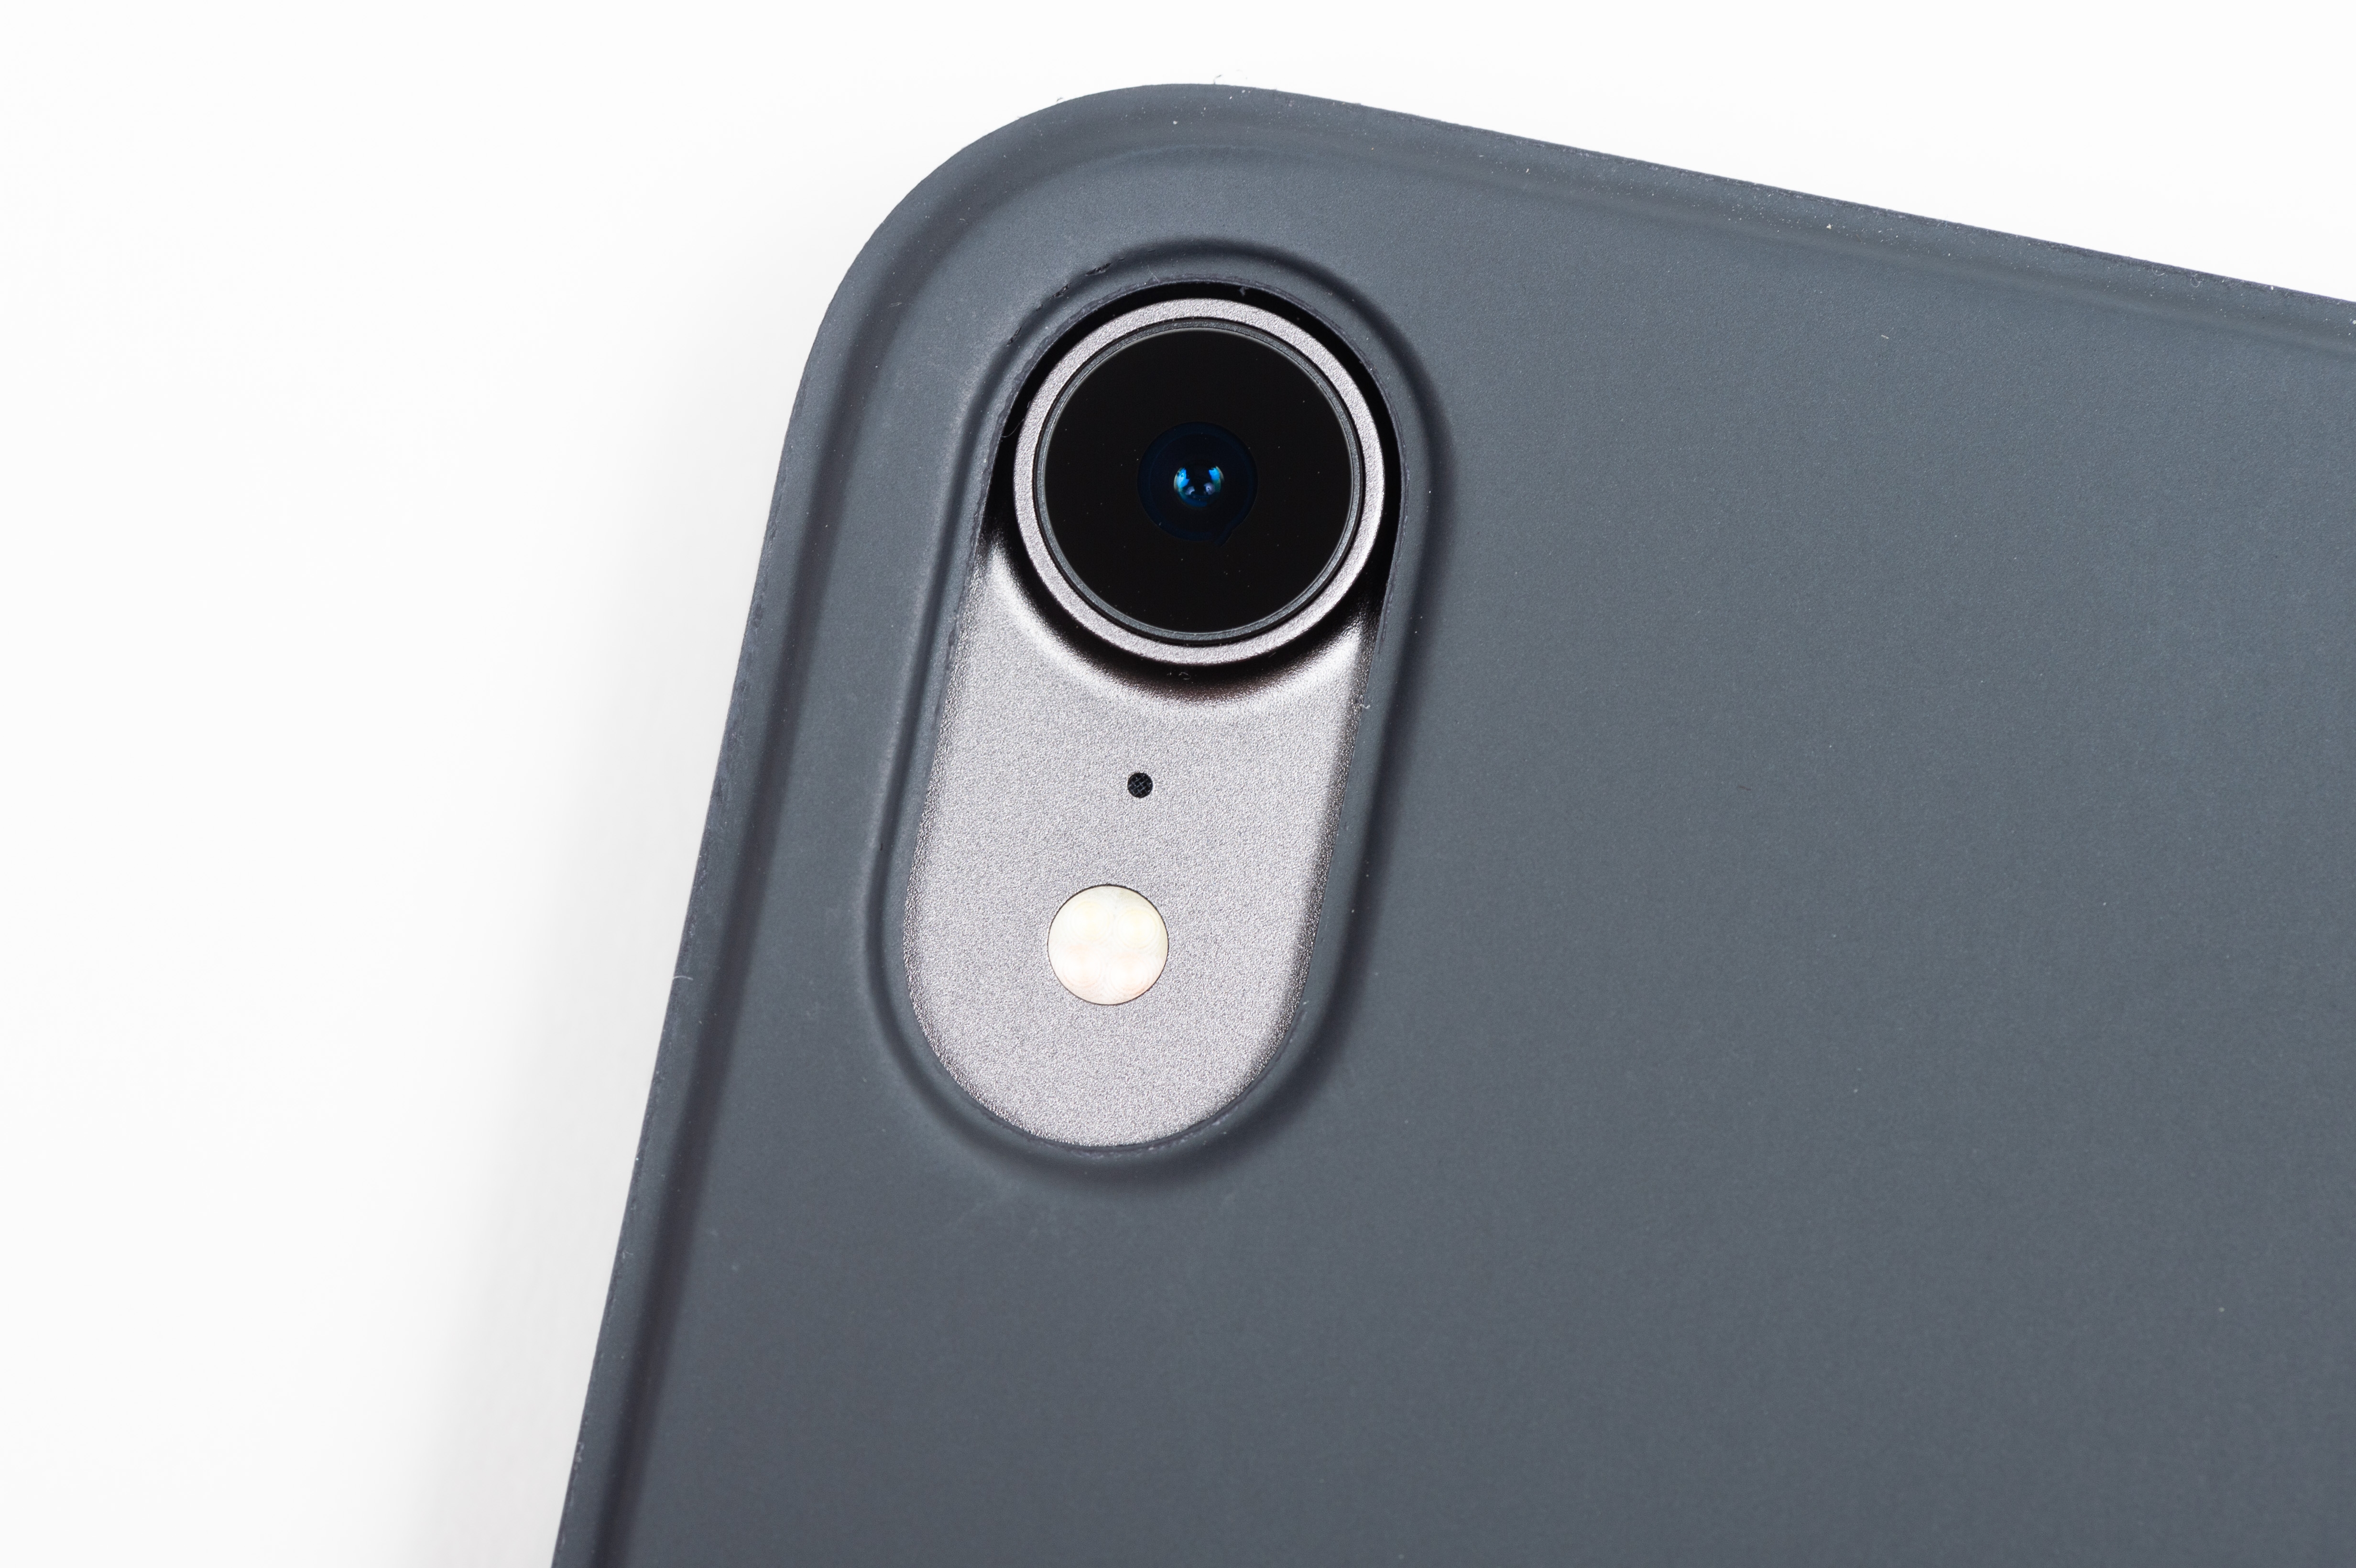
electronic, digital, mobile phone, gadget, smartphone, portable communications device, communication device, electronic device, technology, feature phone, multimedia, camera lens, Material property, cameras optics, telephone